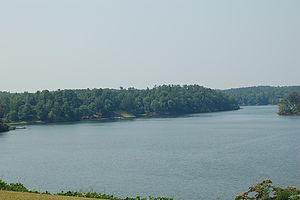
La Tallapoosa est une rivière du sud des États-Unis qui forme, en confluant avec la Coosa, à 25 kilomètres au nord de Montgomery près de Wetumpka, l'Alabama. Le mot Tallapoosa a pour origine deux termes de la langue choctaw : Tali, désignant une pierre et Pushi, signifiant pulvériser ou éclater.